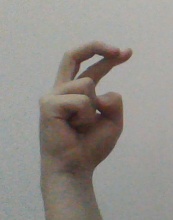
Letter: zay